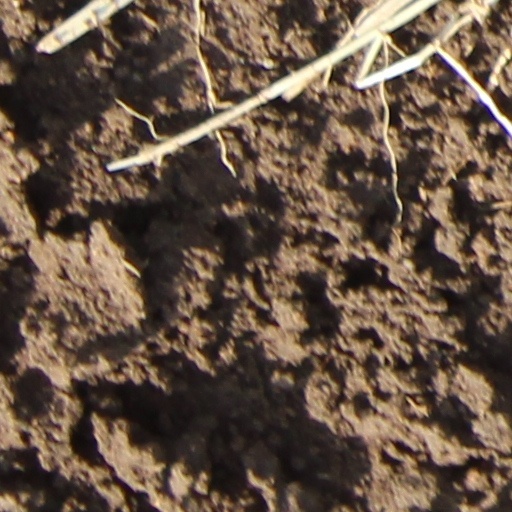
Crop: wheat